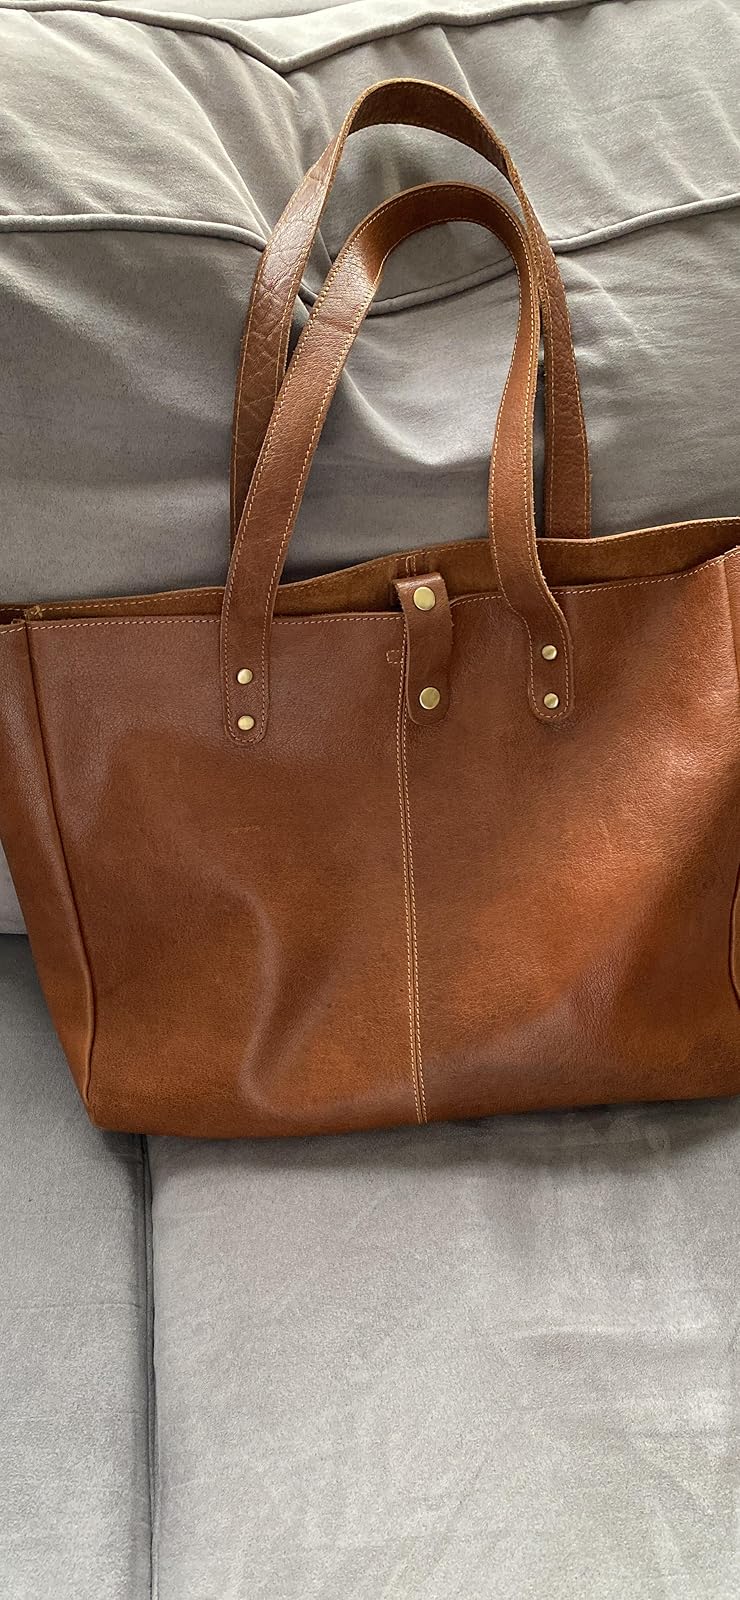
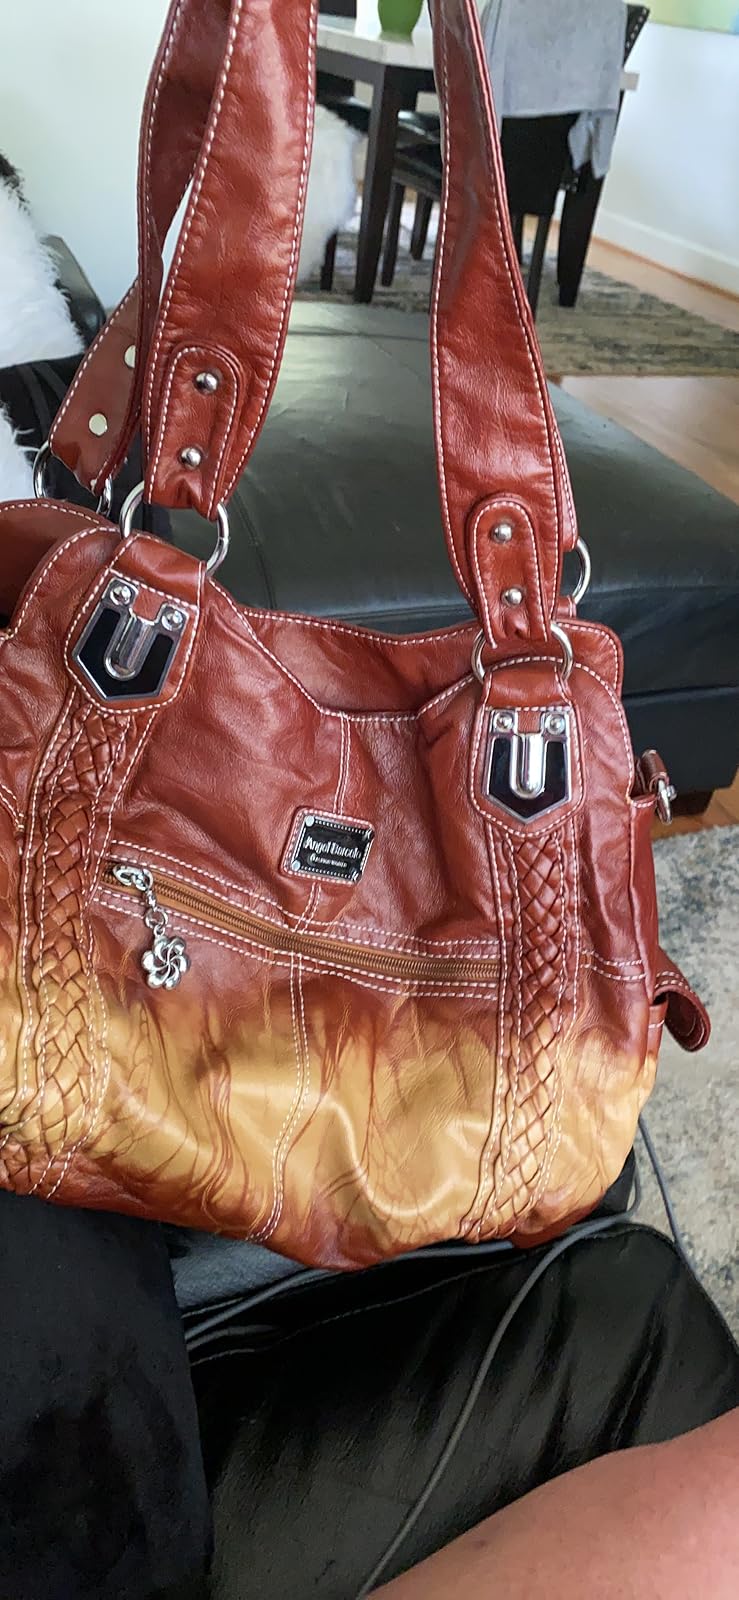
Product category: accessories_handbag
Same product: no